Khalid of Saudi Arabia

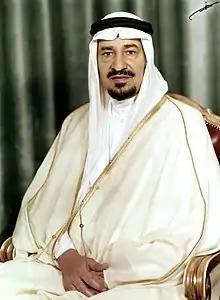
Formal portrait, 1977

Khalid bin Abdulaziz Al Saud (13 February 1913 13 June 1982) was King and Prime Minister of Saudi Arabia from 25 March 1975 until his death in 1982. Before his death, he was Crown Prince of Saudi Arabia and the fifth son of King Abdulaziz, the founder of modern Saudi Arabia.